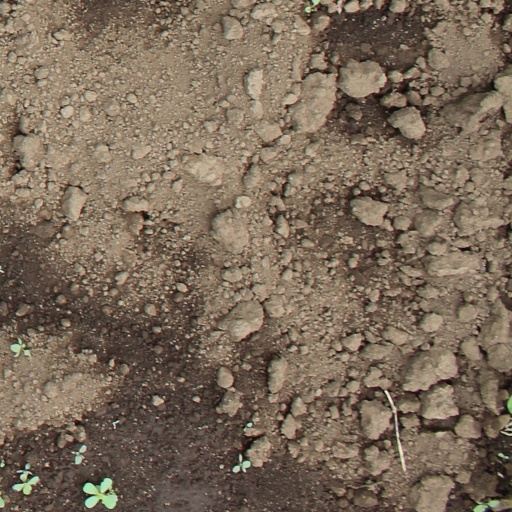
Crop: soybean